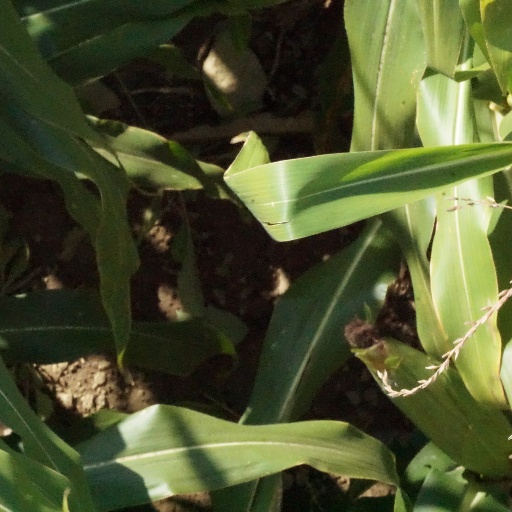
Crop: maize; corn